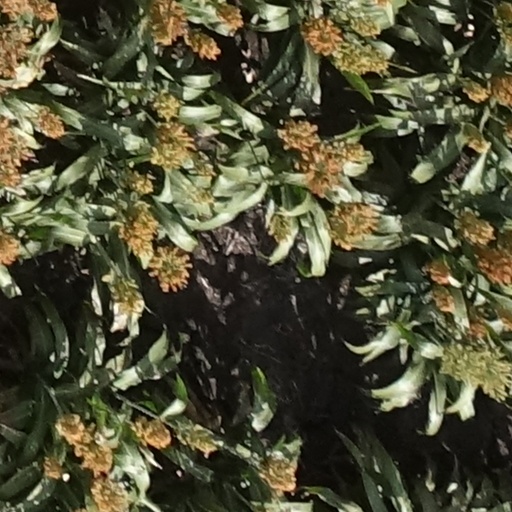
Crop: sorghum